Ardlui railway station

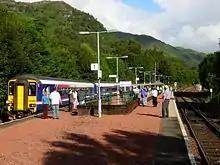
The station seen in 2006

The station has an island platform, equipped with a shelter and a waiting room, benches, bike racks and a help point. The only entrance to the station is directly off the A82, so there is no step free access. As there are no facilities to purchase tickets, passengers must buy one in advance, or from the guard on the train.